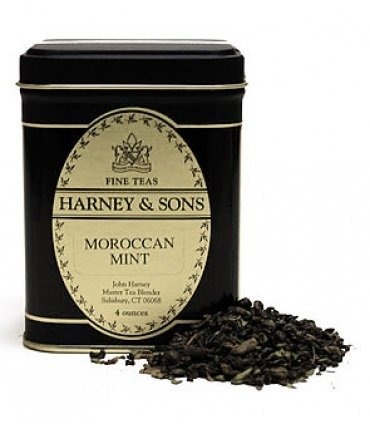
Item Name: Harney & Sons Moroccan Mint | 4oz Tin of Loose Leaf Tea
Bullet Point 1: Harney & Sons Loose Leaf Tea - Moroccan Mint 4oz.
Bullet Point 2: The mint flavor in this tea and the oxidation process darken the liquor to a light brown.
Bullet Point 3: This combination imparts a uniquely brisk and aromatic green tea experience.
Bullet Point 4: This tea has a lighter body and a little less caffeine.
Bullet Point 5: Kosher. Caffeinated.
Product Description: Moroccan Mint, our contemporary interpretation of the traditional Arabian beverage, features Gunpowder Green tea blended with exceptional peppermint leaves from Oregon. This combination imparts a uniquely brisk and aromatic green tea experience. Kosher. Caffeinated.
Value: 4.0
Unit: Ounce

Price: 23.55